Stobart Air

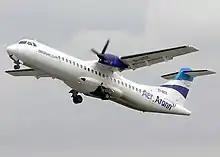
An Aer Arann ATR 72 taking off

In 2008, in recognition of the company's marketing achievements, the Head of Sales and Marketing, Colin Lewis, was awarded the All Ireland Marketing Leader of the Year Award by the Marketing Institute of Ireland.